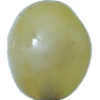
Label: Grape White 1